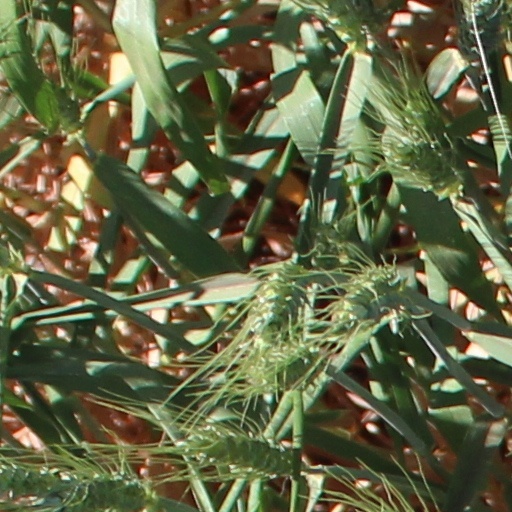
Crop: wheat